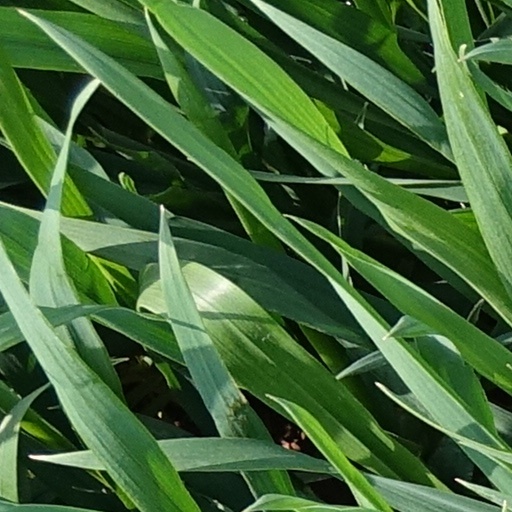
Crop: wheat